List of accolades received by Capote (film)

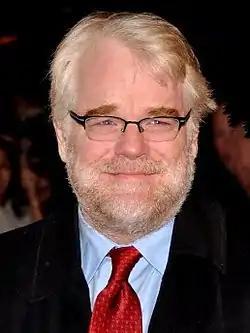
Philip Seymour Hoffman received multiple awards for his performance in the film.

"Capote" is a 2005 biographical drama film about American novelist Truman Capote directed by Bennett Miller, and starring Philip Seymour Hoffman in the titular role. The screenplay by Dan Futterman was based on Gerald Clarke's 1988 biography "Capote" and the film primarily follows the events during the writing of Capote's 1965 nonfiction book "In Cold Blood".